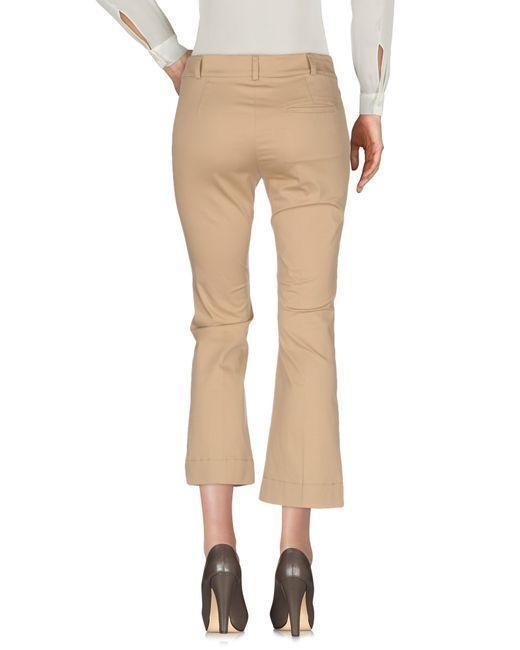
Damen beige kurze formelle Baumwollhose